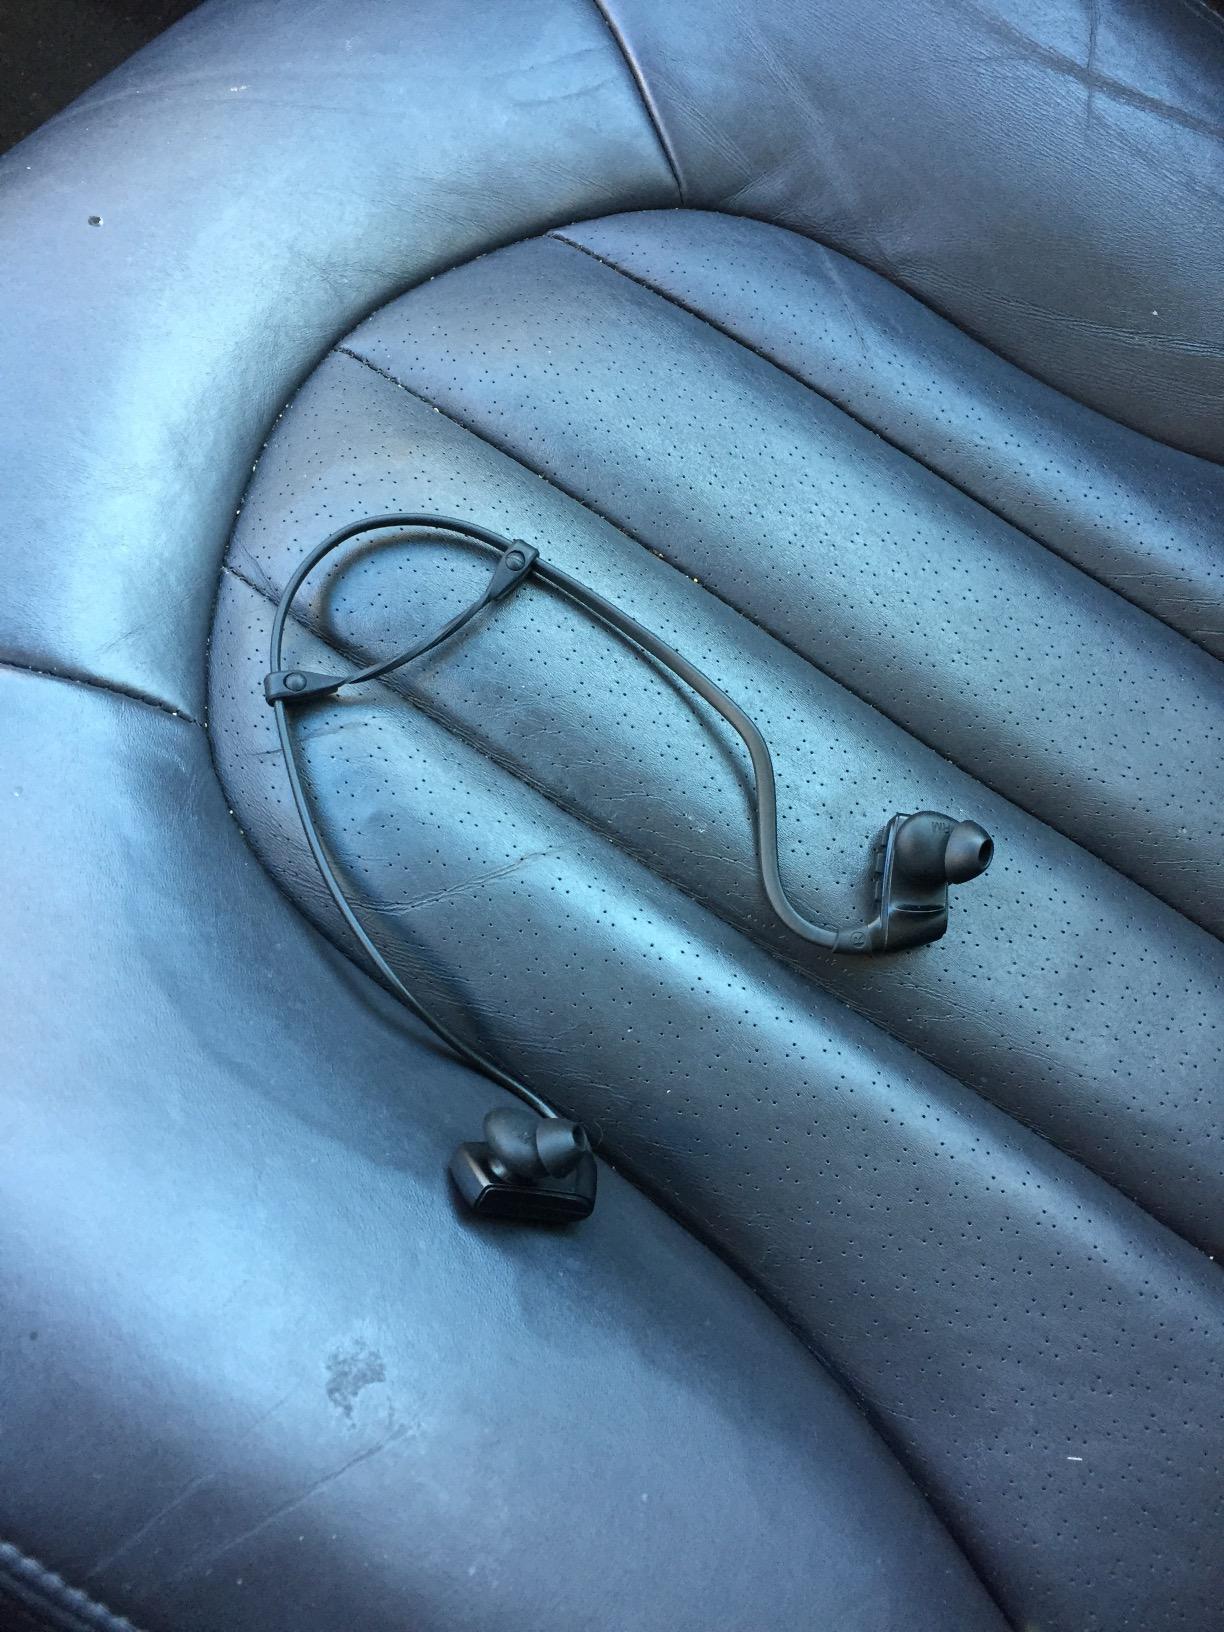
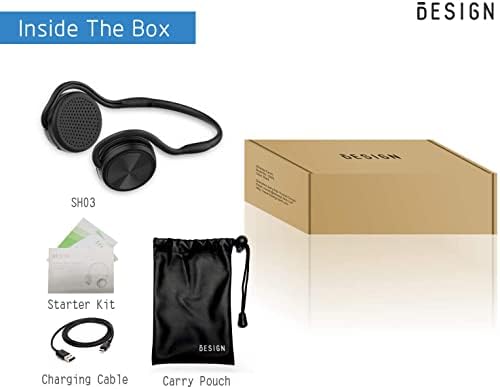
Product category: headphones
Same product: no